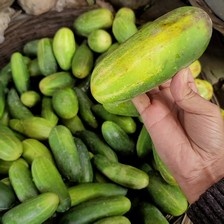
Label: cucumber